Saverio Ragno

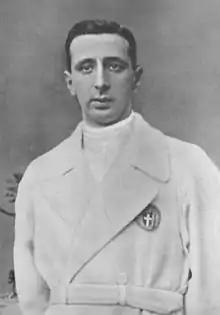
Ragno c. 1937

Saverio Ragno (6 December 1902 – 22 April 1969) was an Italian fencer. He competed at the 1932, 1936 and 1948 Olympics and won a gold and three silver medals. He also won 14 medals at the world championships and five Italian titles. His daughter Antonella Ragno-Lonzi became an Olympic champion in fencing in 1972.